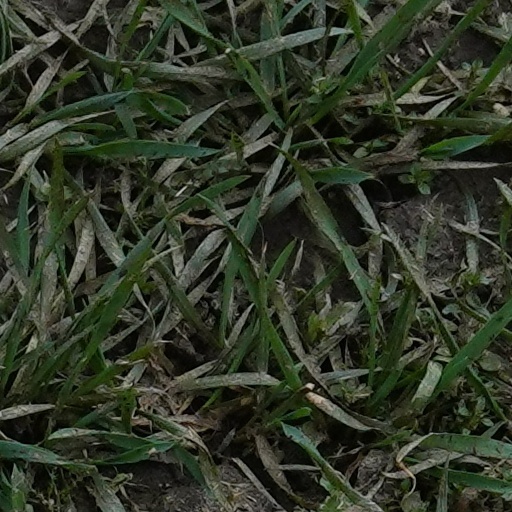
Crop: wheat